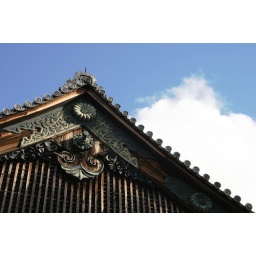
Amazing detailed roof tops of buildings in Nijyo Castle